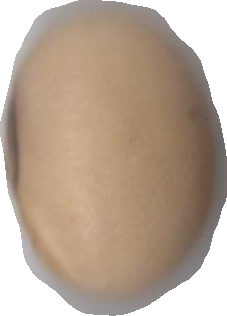
Variety: Anjasmoro